List of Jewish ghettos in German-occupied Poland

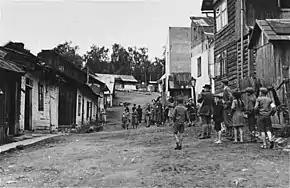
Unpaved street in the Frysztak Ghetto

Ghettos were established by Nazi Germany in hundreds of locations across occupied Poland after the German invasion of Poland. Most ghettos were established between October 1939 and July 1942 in order to confine and segregate Poland's Jewish population of about 3.5 million for the purpose of persecution, terror, and exploitation. In smaller towns, ghettos often served as staging points for Jewish and mass deportation actions, while in the urban centers they resembled walled-off prison-islands described by some historians as little more than instruments of "slow, passive murder", with dead bodies littering the streets.